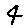
Label: 4